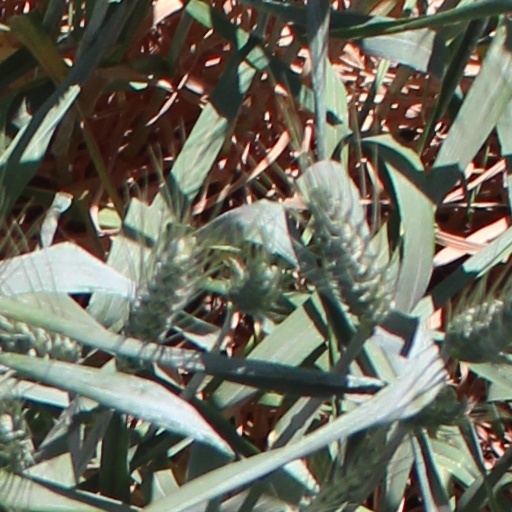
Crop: wheat